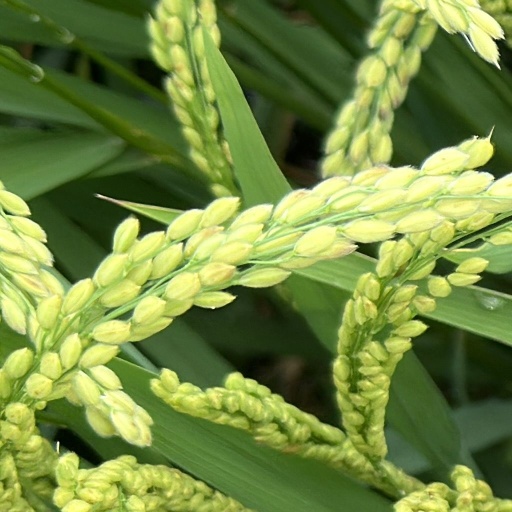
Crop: rice